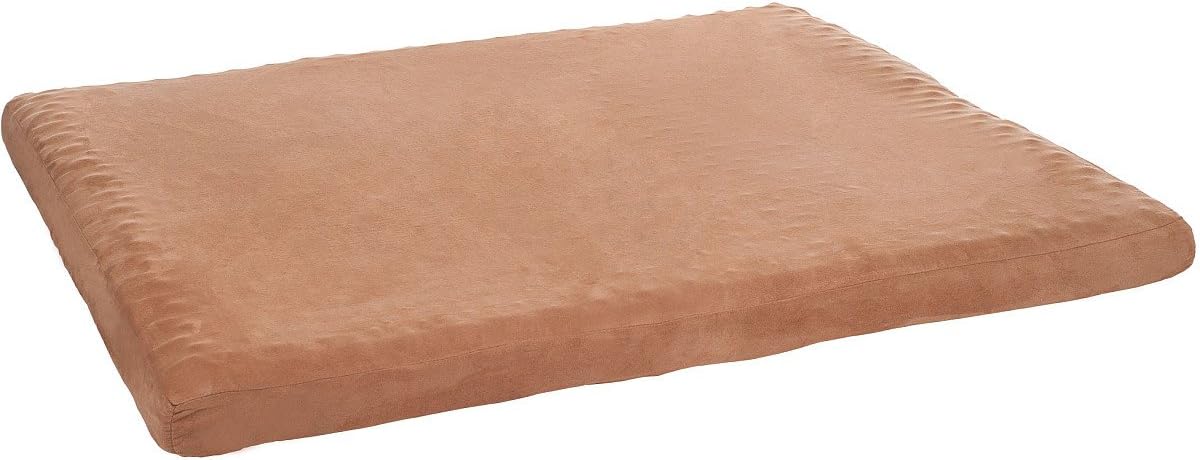
PETMAKER 3 inch Foam Pet Bed-25.5x19 inches-Clay
Category: Pet Supplies
The PETMAKER foam pet bed provides added comfort for your pets. "Egg-crate" style foam supports your pet while resting and aids in joint pressure. Provide your pet the comfort and relaxation they deserve with the PETMAKER Foam Pet Bed.
Features: 3" Density Foam Core - Hand Washable | Micro-suede Cozy Comfortable Sleep Surface | Ideal for Any Pet | Zippered Cover is Removable for Washing, Water-Resistant Polycanvas Base | Dimensions: 25.5" x 19" x 3"